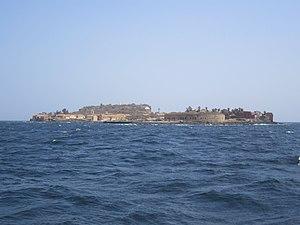
vue de l'île de Gorée depuis le bateau This is an image with the theme ""Africa on the Move or Transport"" from: Senegal"
L'île de Gorée, ou simplement Gorée, est à la fois une île de l'océan Atlantique nord située dans la baie de Dakar et l'une des 19 communes d'arrondissement de la capitale du Sénégal. C'est un lieu symbole de la mémoire de la traite négrière en Afrique, reconnu officiellement par l’Organisation des Nations unies en 1978 : Gorée, « île-mémoire » de cette tragédie, fut ainsi l’un des tout premiers lieux à être portés sur la liste du patrimoine mondial gérée par l'Organisation des Nations unies pour l'éducation, la science et la culture.